Robot combat

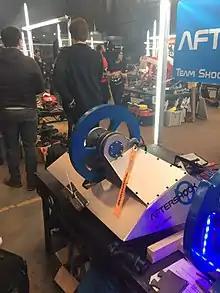
"Robot Wars" series 9–10 competitor Aftershock used a vertical spinning flywheel to attack opponents.

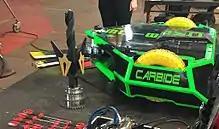
"Robot Wars" series 9 champion Carbide was a two-wheeled bot with a horizontal spinning bar

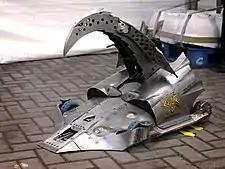
"Robot Wars" series 5 (2002) champion Razer, one of the most successful crushers in the hobby.

It is increasingly common for robots to have interchangeable weaponry or other modular components, allowing them to adapt to a wide range of opponents and increasing their versatility; such robots are often referred to as "Swiss army bots", in reference to Swiss army knives. Arguably the earliest example was Robot Wars Series 1 contestant "Plunderbird", which could change between a pneumatic spike and a circular saw on an extendable arm. Successful Swiss army bots include Robot Wars Series 6 champion "Tornado", BattleBots 2016 runner-up "Bombshell", Battlebots 2020 quarterfinalist and 2023 semifinalist "Ribbot", and top-ranked US Beetleweight "Silent Spring".